Virginia Wesleyan University

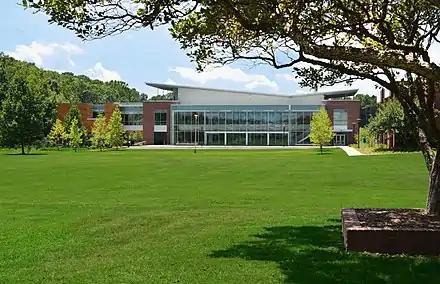
The Greer Environmental Sciences Center at Virginia Wesleyan University

Situated on in Virginia Beach, the university is separated into five villages. Bray Village (Village I) and Allen Village (Village II) offer combined living-learning environments built on the Jeffersonian model, with multi-purpose buildings. Brock Village (Village III) and Honors Village (Village IV) are solely housing units. Coastal 61 was added as a fifth village in 2020.